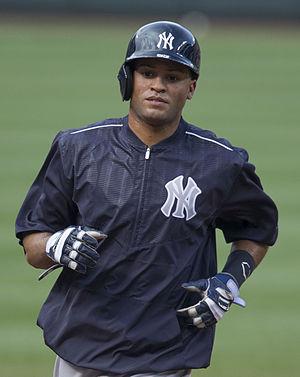
Mason Williams est un joueur de champ extérieur des Yankees de New York de la Ligue majeure de baseball.